Taymyr Autonomous Okrug

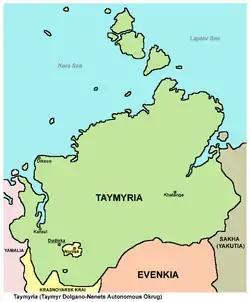
Map of Taymyr

With an area of 862,100 km (ranked 4th) and a population of 39,786 (2002 Census), the autonomous okrug was one of the least densely populated areas of Russia as of 2006. Dudinka, with more than half of Taymyr's inhabitants, was the administrative center.